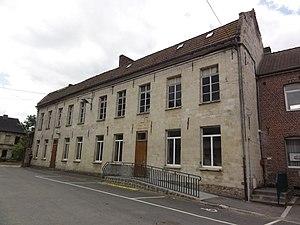
Haspres (Nord, Fr) Salle du temps libre
Haspres est une commune française située dans le département du Nord, en région Hauts-de-France.